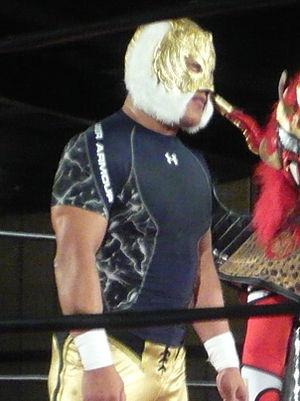
Yoshihiro Yamazaki est un catcheur japonais plus connu sous le nom de Tiger Mask IV. Il travaille actuellement à la New Japan Pro Wrestling où il a remporté à six reprises le titre poids-lourd junior IWGP et une fois le championnat junior poids-lourd par équipe IWGP avec Jushin Thunder Liger.